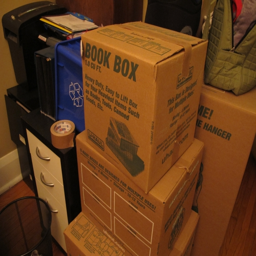
the main floor is packed tight with boxes and furniture from upstairs